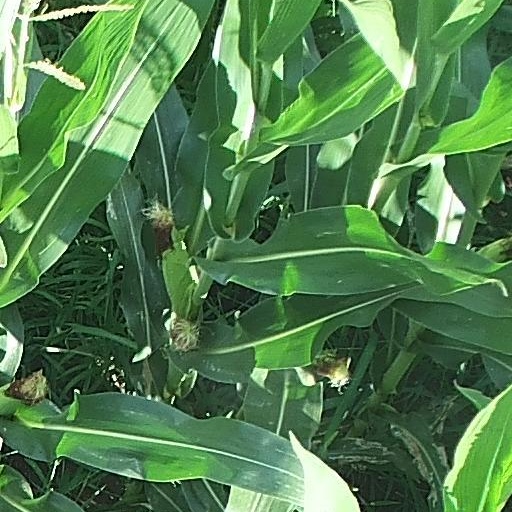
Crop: maize; corn